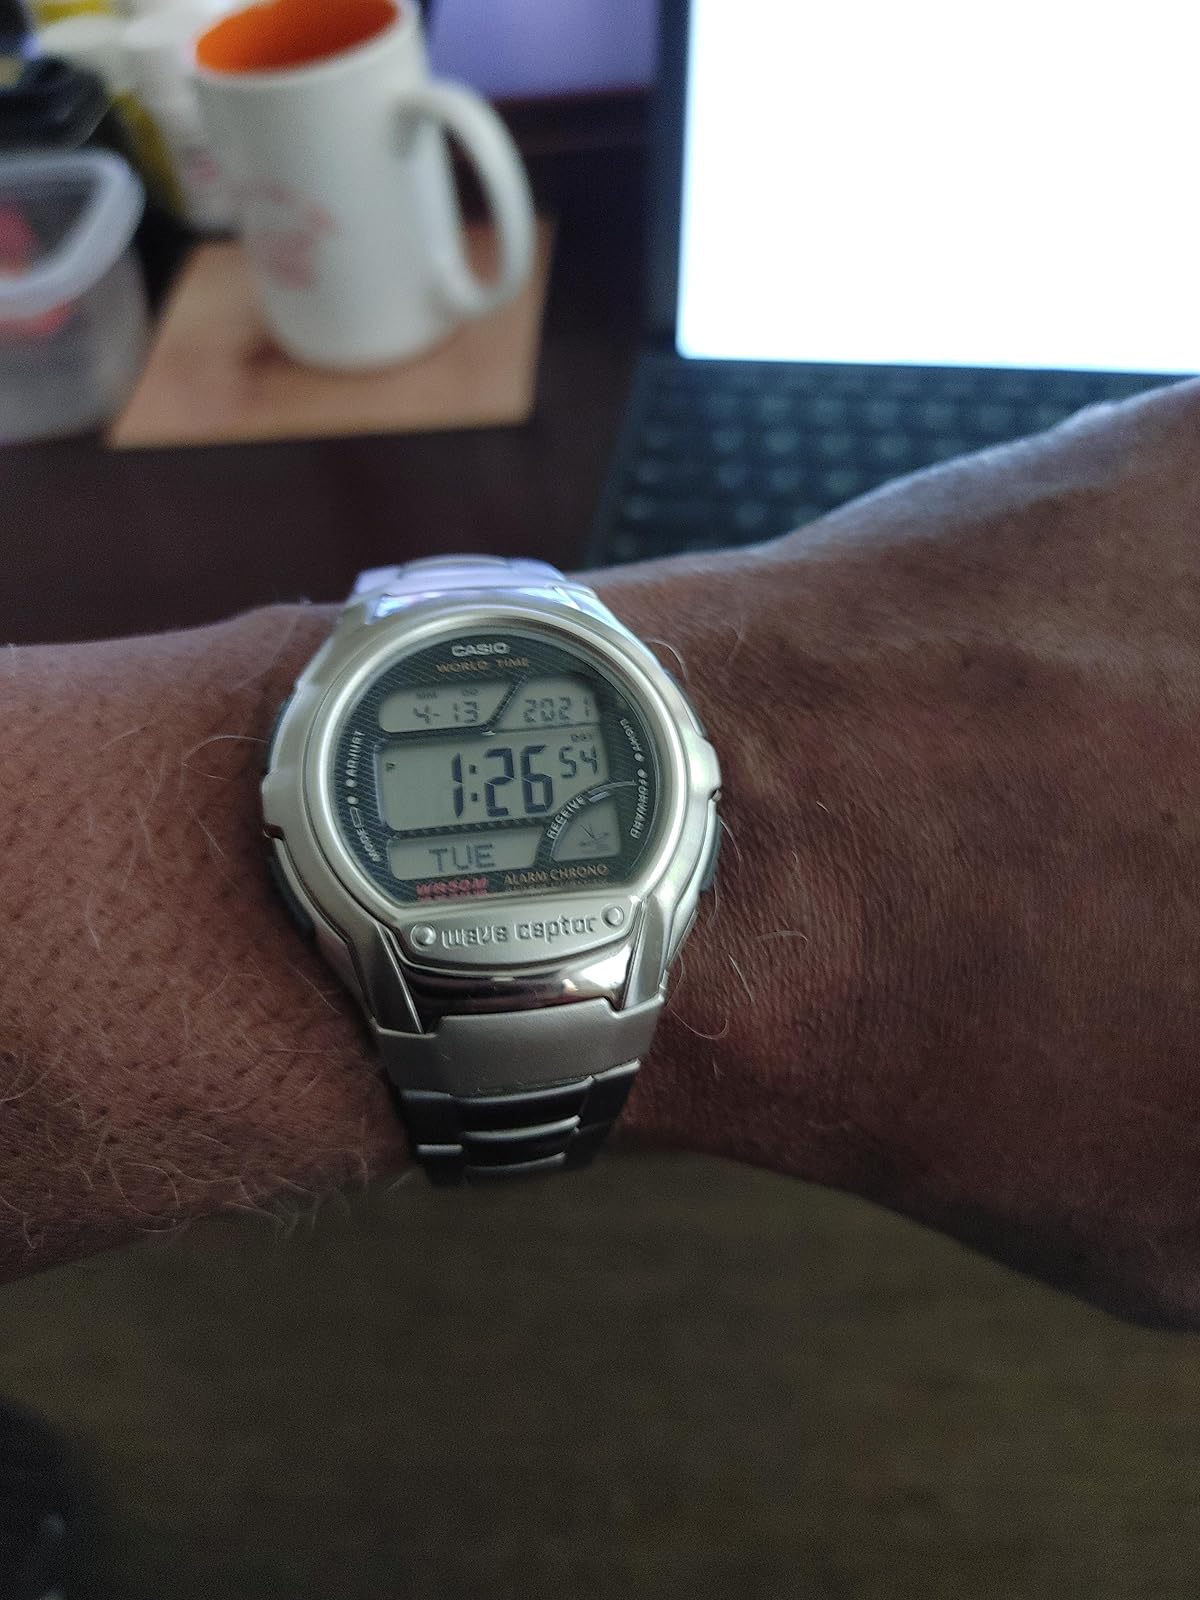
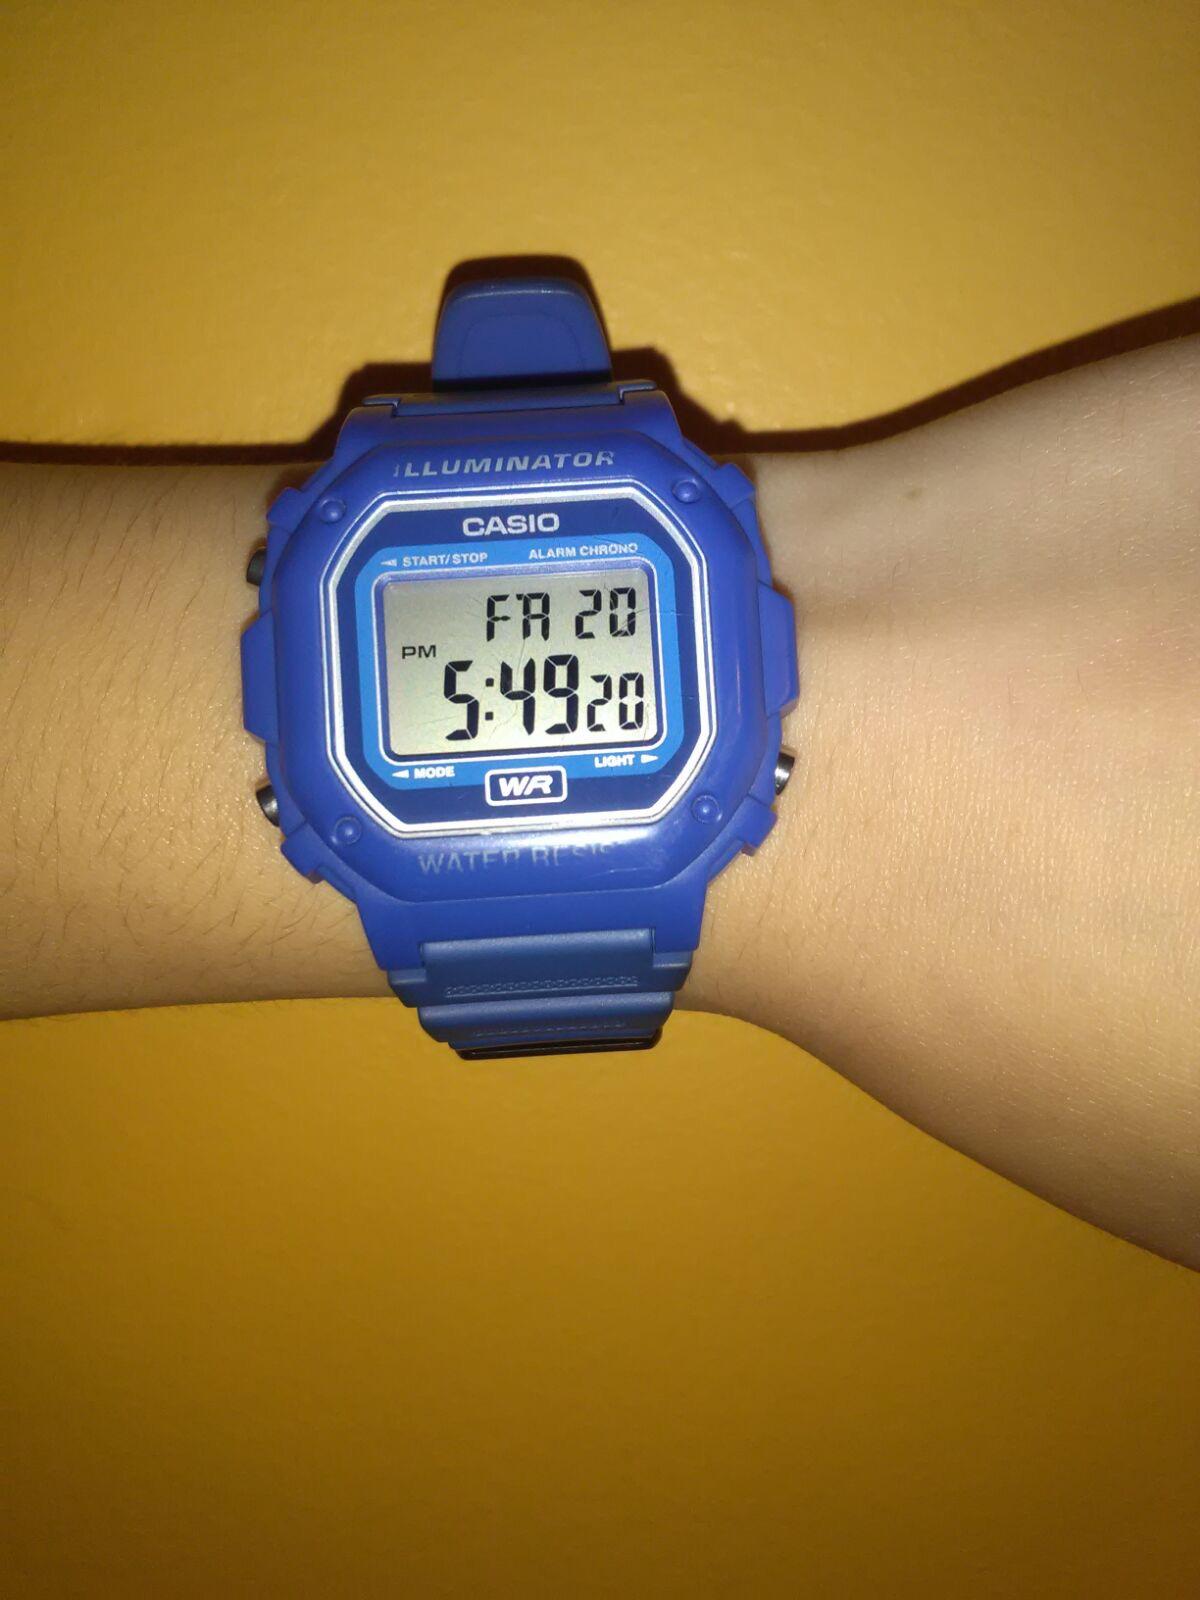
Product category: accessories_watch
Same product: no